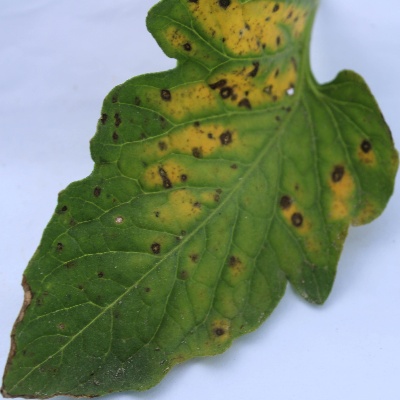
Crop: Tomato
Condition: septoria leaf spot